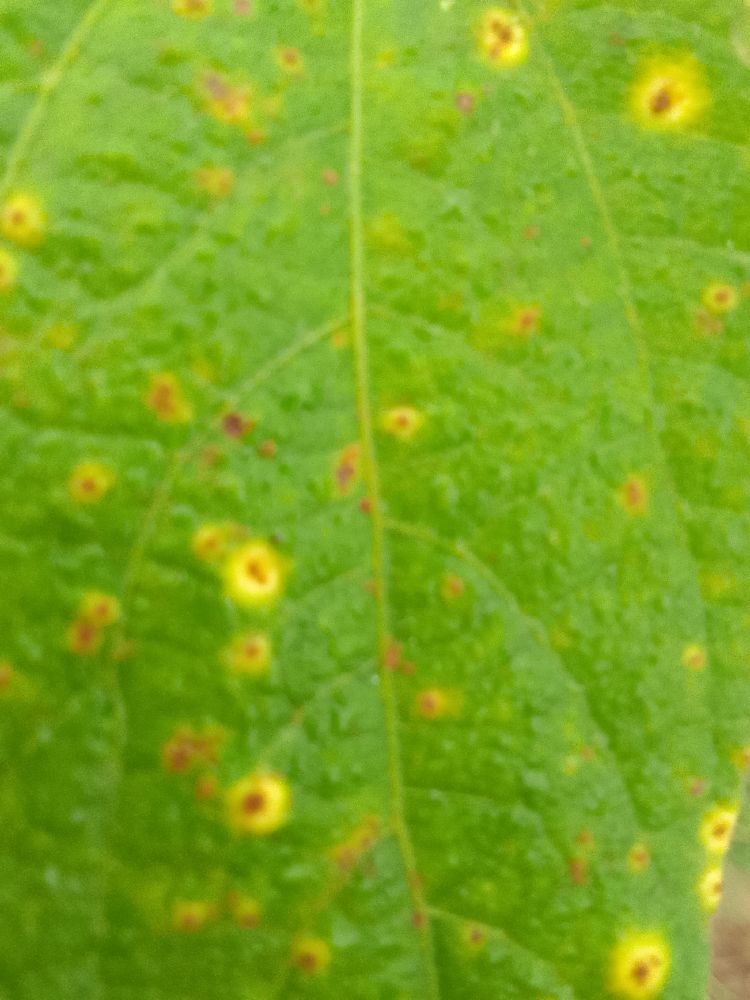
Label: rust